Rocketdyne

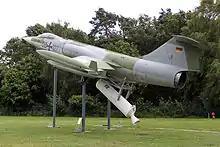
Static display of a Lockheed F-104G aircraft in German National livery fitted with a Rocketdyne zero length launch rocket engine.

The Solid Propulsion Operations initially used ammonium nitrate-based propellants in the manufacture of gas generators used to start aircraft jet engines, turbopumps of the Rocketdyne H-1 rocket engine and the manufacture of the Jet Assisted Take Off (JATO) rocket engines. Ullage motors were developed for the Saturn V Space Vehicle. The group also built solid propellant boosters providing for the zero-length launching of North American F-100 Super Sabre and Lockheed F-104 Starfighter aircraft. The motor provided a takeoff thrust of 130,000 lbf for 4 seconds, accelerating the aircraft to 275 miles per hour and 4 g before separating and dropping away from the jet.